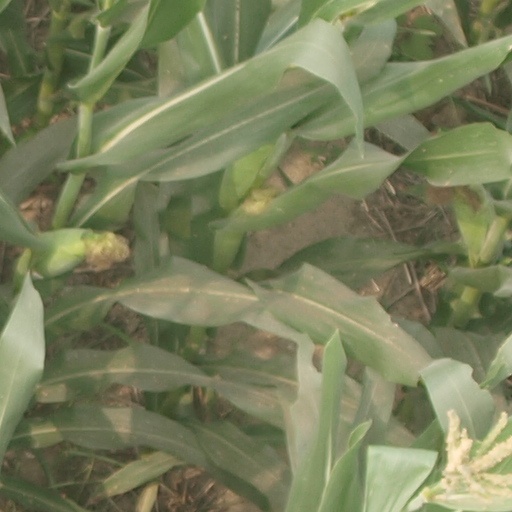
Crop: maize; corn